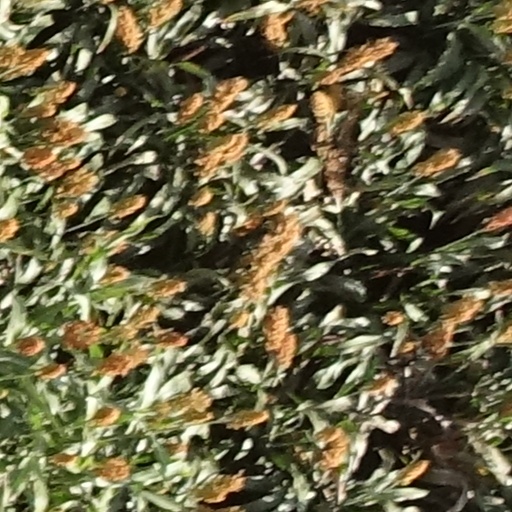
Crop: sorghum